Betts House (Cincinnati, Ohio)

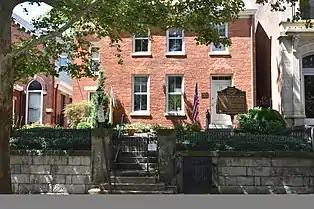

In 1795, the home's original owners, William and Phebe Betts, left their home in Rahway, New Jersey to pursue opportunities in the west. The first leg of their journey ended in Brownsville, Pennsylvania, where the Bettses lived for a number of years. In 1800, the family decided to resume their push westward on a flatboat, travelling down the Ohio River. Upon arriving in the region, the Betts family attempted to obtain a plot of land in Lebanon; however, the deed proved to be faulty. They then struck out for Cincinnati. There, William Betts obtained a 111-acre plot of land as repayment for a debt owed to him by a local tavern keeper. Construction quickly commenced on a two-room Federal period farmhouse that was completed in 1804.